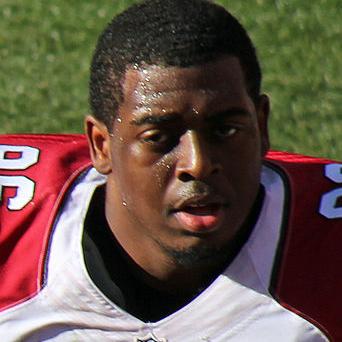
Age: 21